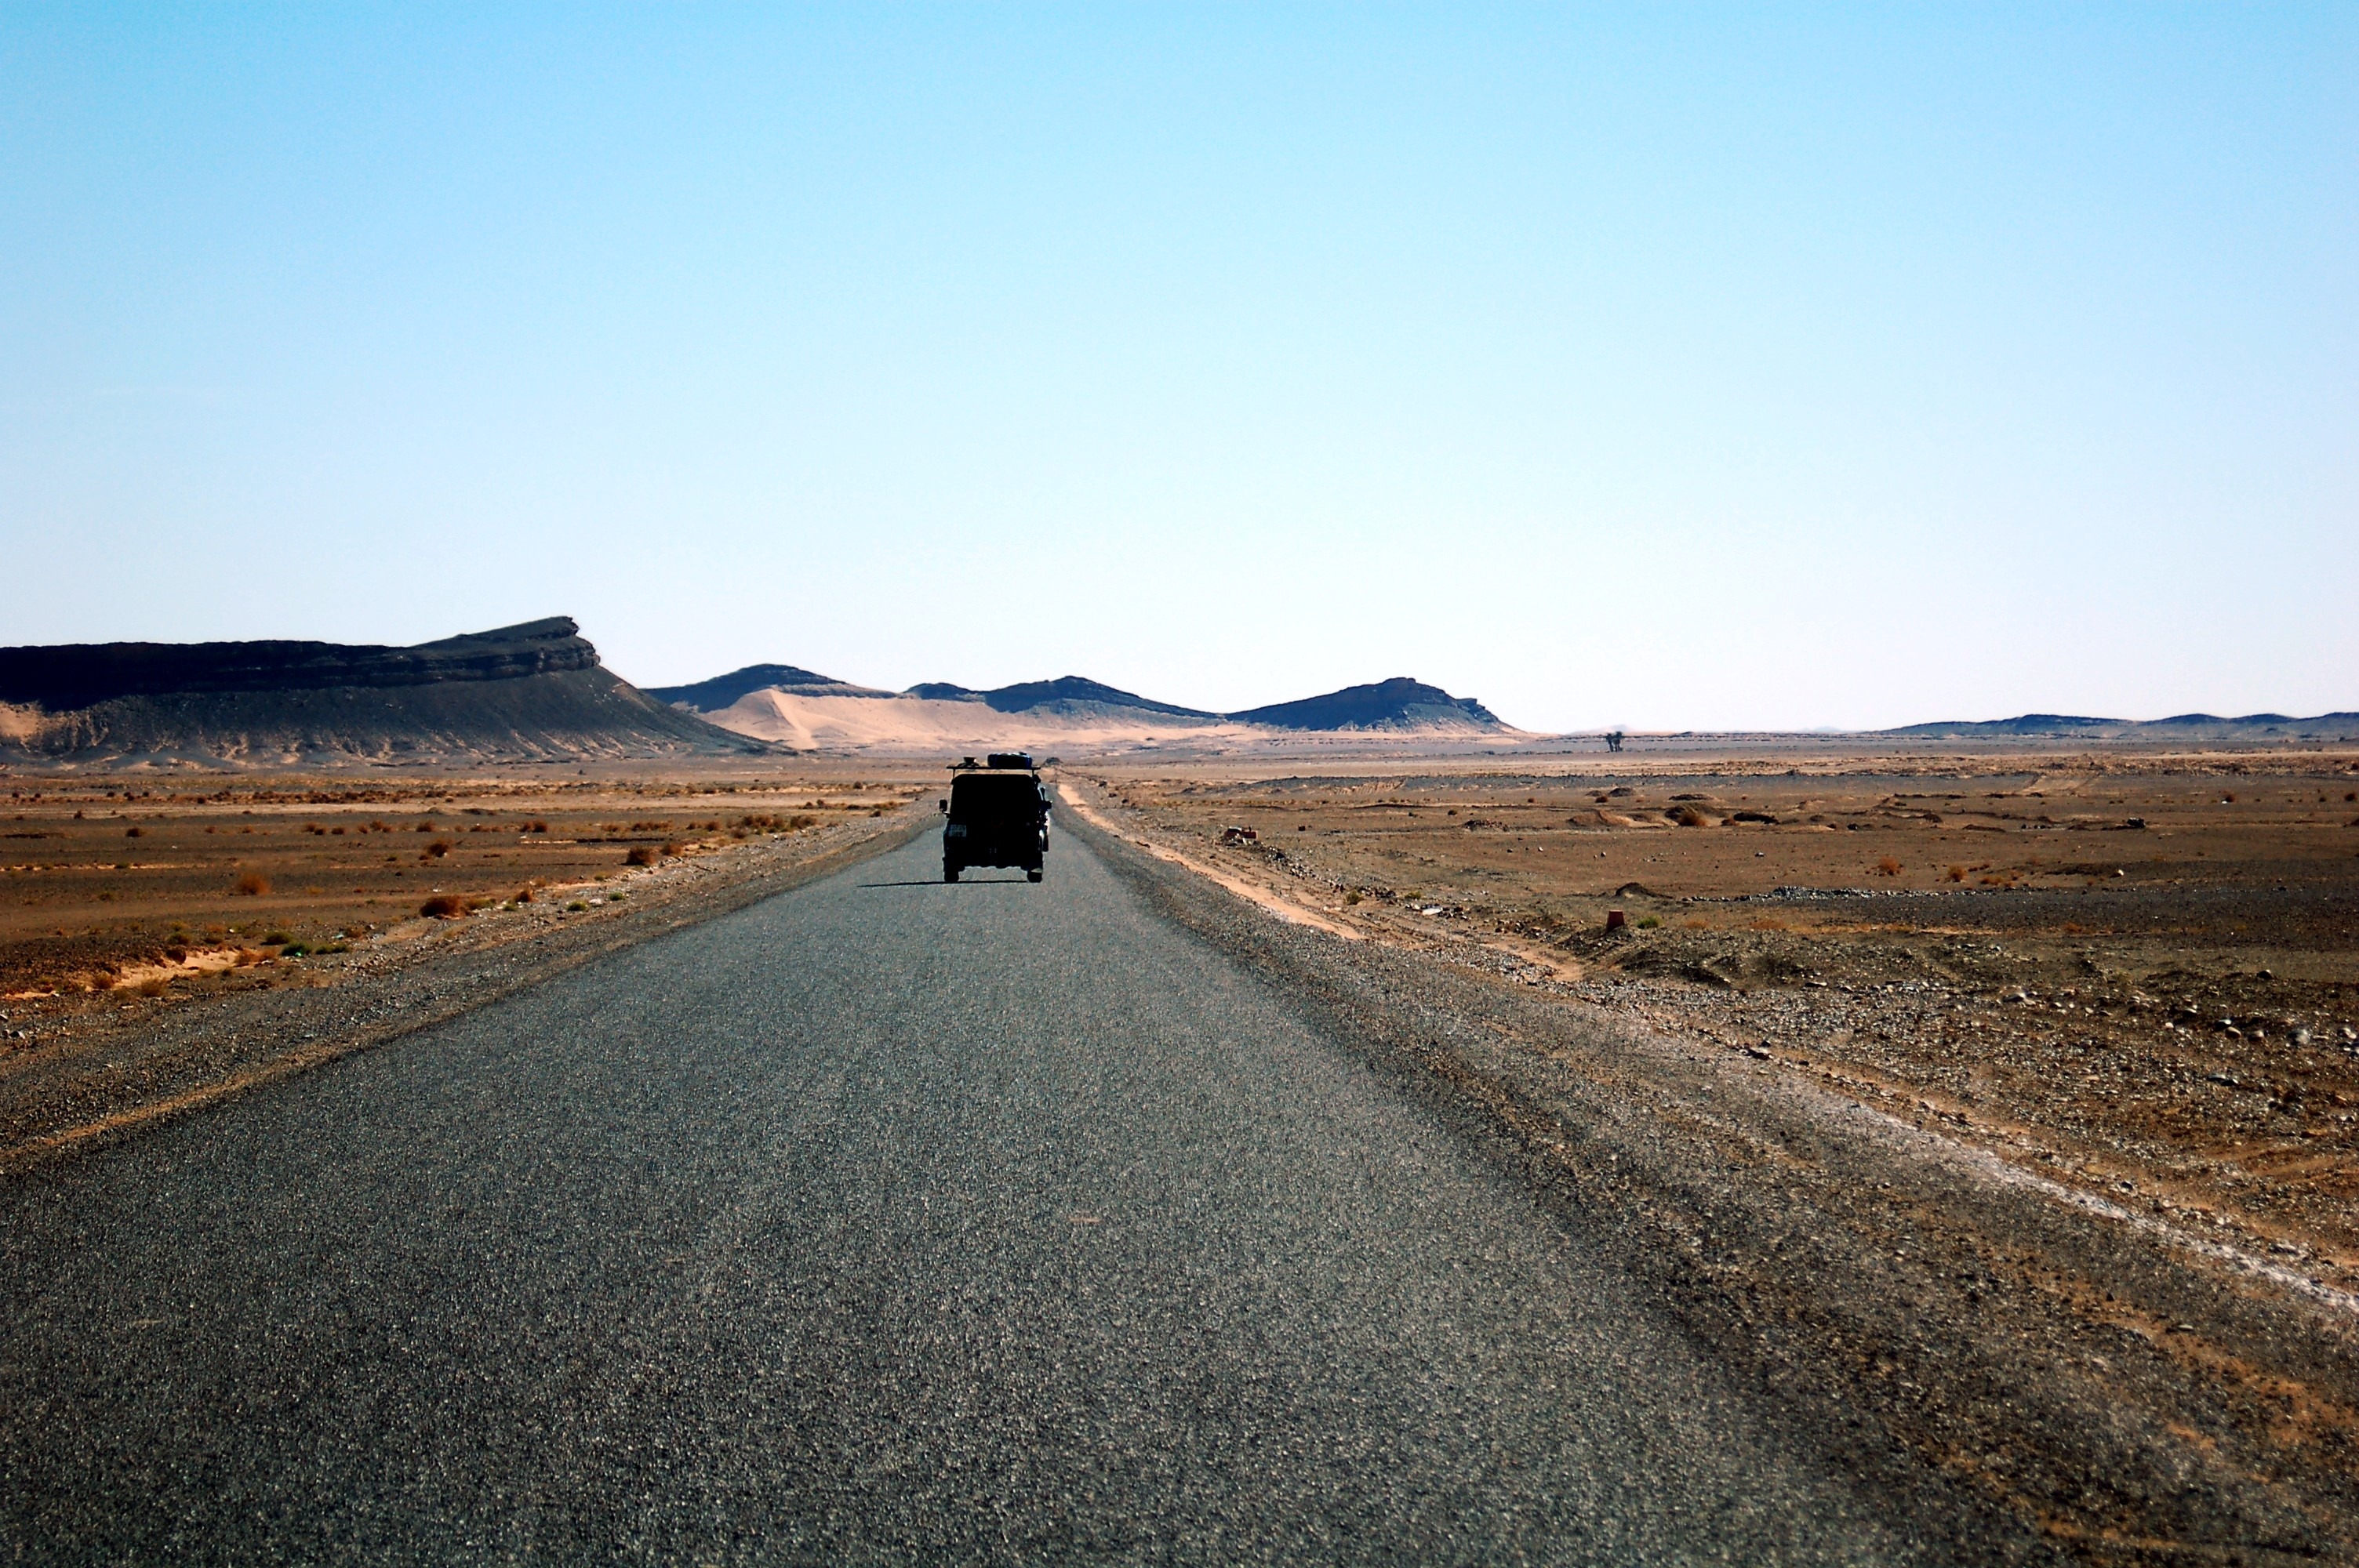
landscape, sea, nature, sand, horizon, mountain, road, trail, sport, car, hill, desert, valley, peaceful, africa, soil, freedom, road trip, dunes, geology, sports, infrastructure, badlands, engine, plateau, morocco, marroc, rally, soledad, rural area, landform, natural environment, geographical feature, aeolian landform, traces of tyres